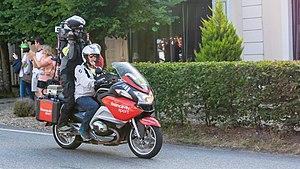
France tv Sport est le portail sportif de France Télévisions. France tv Sport est à la fois le site d'information et le diffuseur de compétitions sportives de France Télévisions.